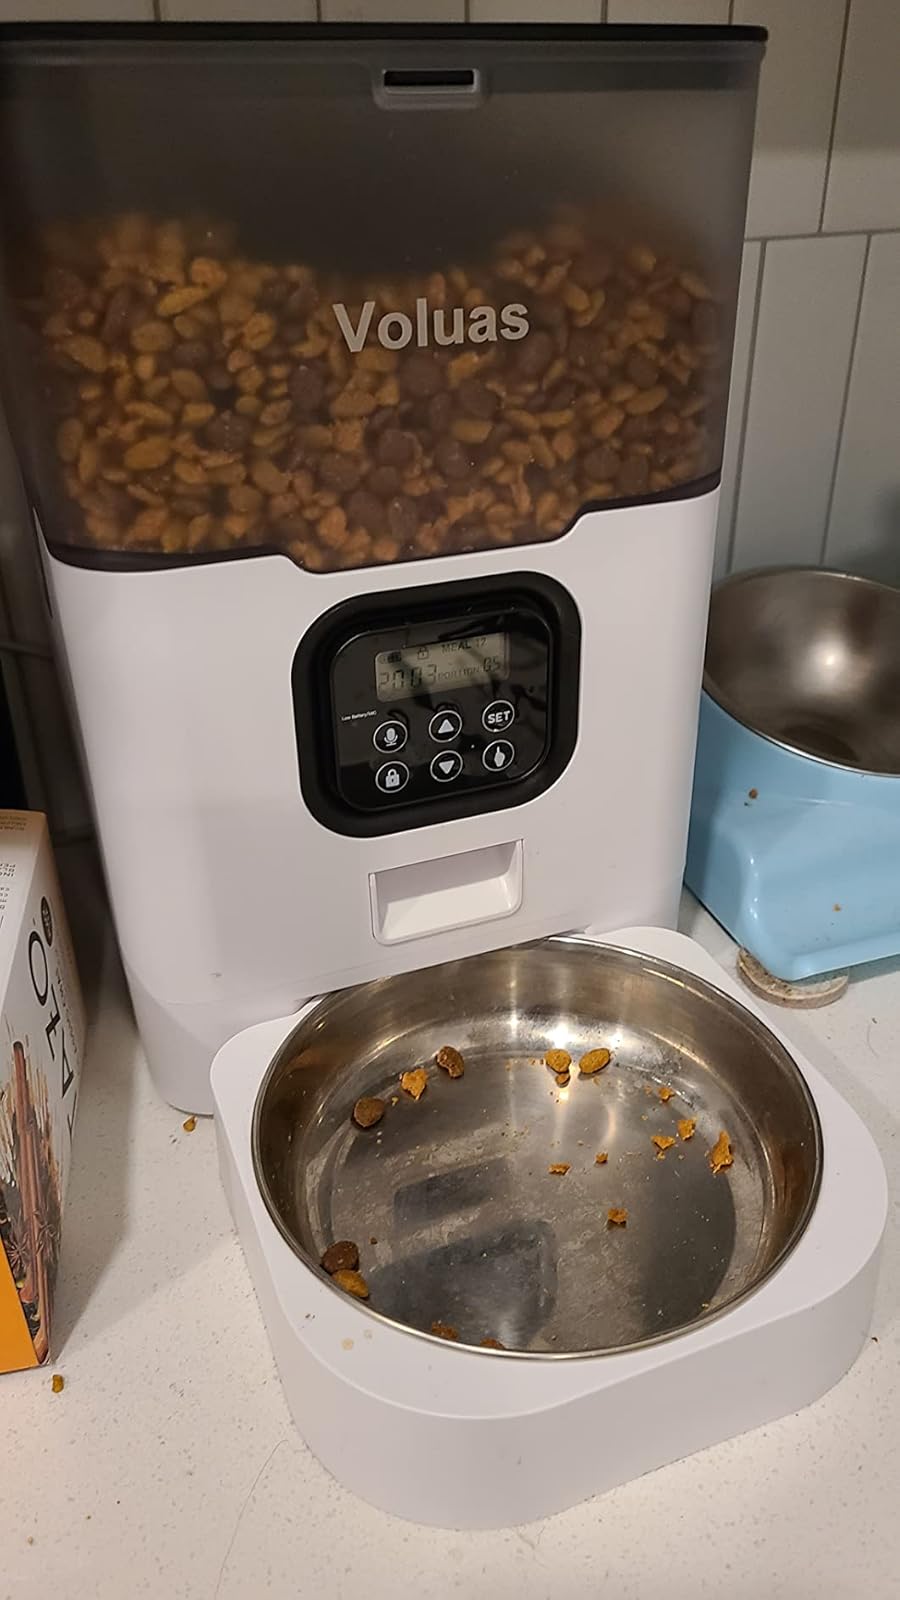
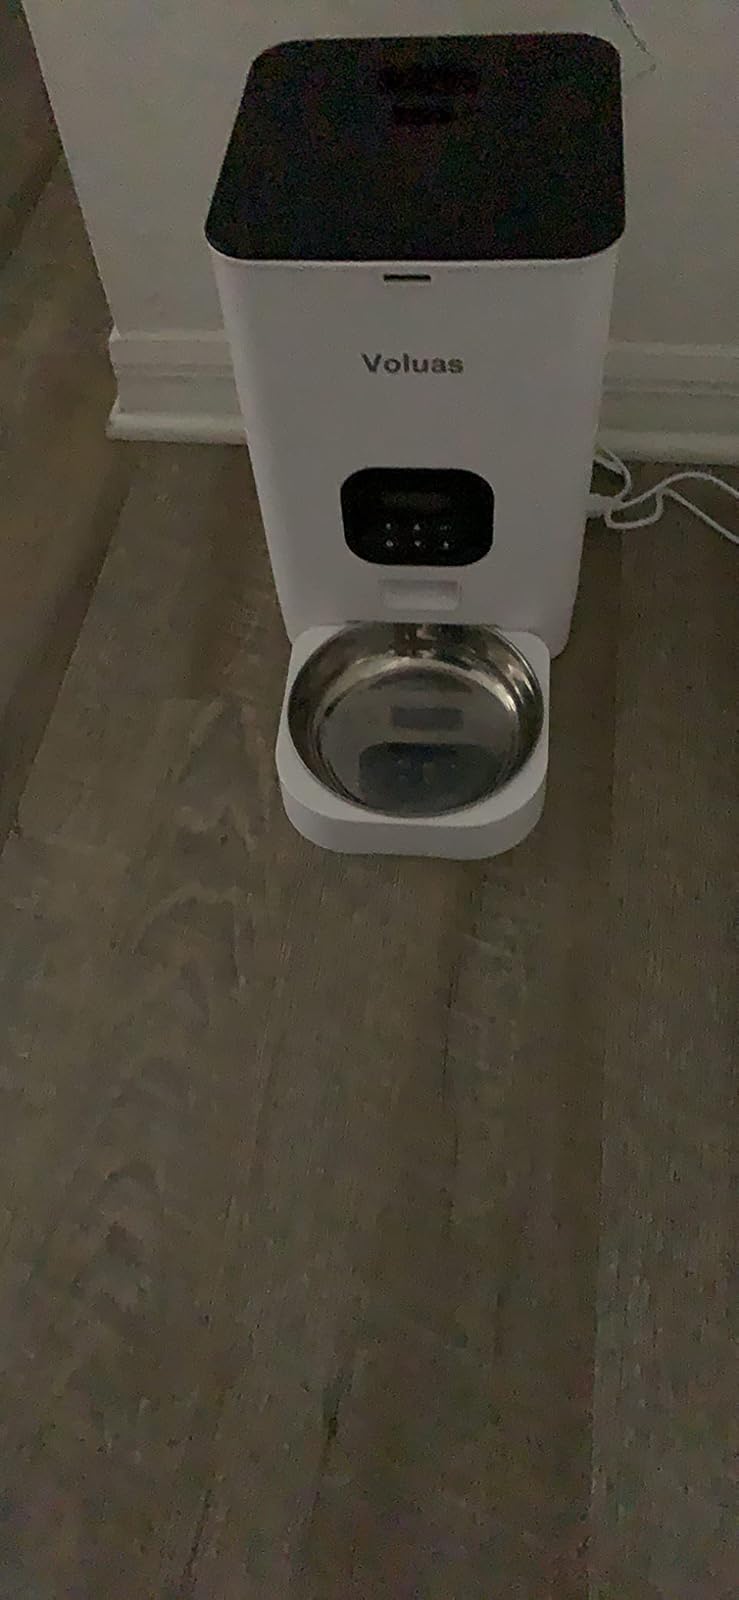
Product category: items_feeder
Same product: no